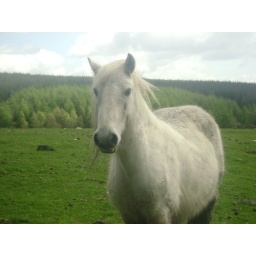
I wanted to take him home but figured he wouldn't fit in the car :-(